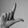
ASL letter: L